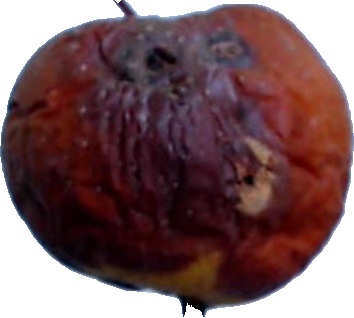
Label: apple_rotten_1